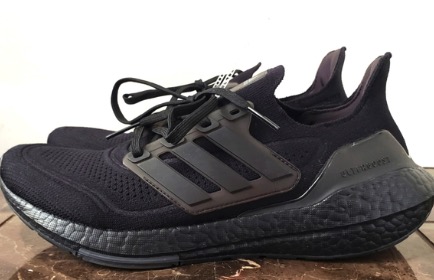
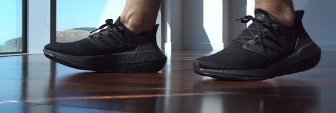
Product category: misc
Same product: yes